Neuroanatomy of intimacy

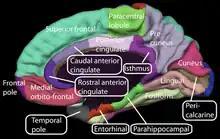
The neuroanatomy of the medial surface of the cerebral cortex are implicated in rejection in love. Regular functions of many of the anatomical structures connect rejection in love to motivation, emotions, deep thinking, and reward.

Other neuroanatomy that registered unrequited love included the cerebellum, insular cortex, anterior cingulate cortex, and prefrontal cortex. All of the areas that were activated showed decreased activity when subjects emotionally reflected about the beloved rejecter.